Dvorak keyboard layout

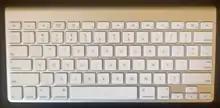
2010 Apple Wireless Keyboard rearranged to the Dvorak layout

Since about 1998, beginning with Mac OS 8.6, Apple has included the Dvorak layout. It can be activated with the Keyboard Control Panel and selecting "Dvorak". The setting is applied once the Control Panel is closed out. Apple also includes a Dvorak variant they call "Dvorak – Qwerty ⌘". With this layout, the keyboard temporarily becomes QWERTY when the Command (⌘/Apple) key is held down. By keeping familiar keyboard shortcuts like "close" or "copy" on the same keys as ordinary QWERTY, this lets some people use their well-practiced muscle memory and may make the transition easier. Mac OS and subsequently Mac OS X allow additional "on-the-fly" switching between layouts: a menu-bar icon (by default, a national flag that matches the current language, a 'DV' represents Dvorak and a 'DQ' represents Dvorak – Qwerty ⌘) brings up a drop-down menu, allowing the user to choose the desired layout. Subsequent keystrokes will reflect the choice, which can be reversed the same way.